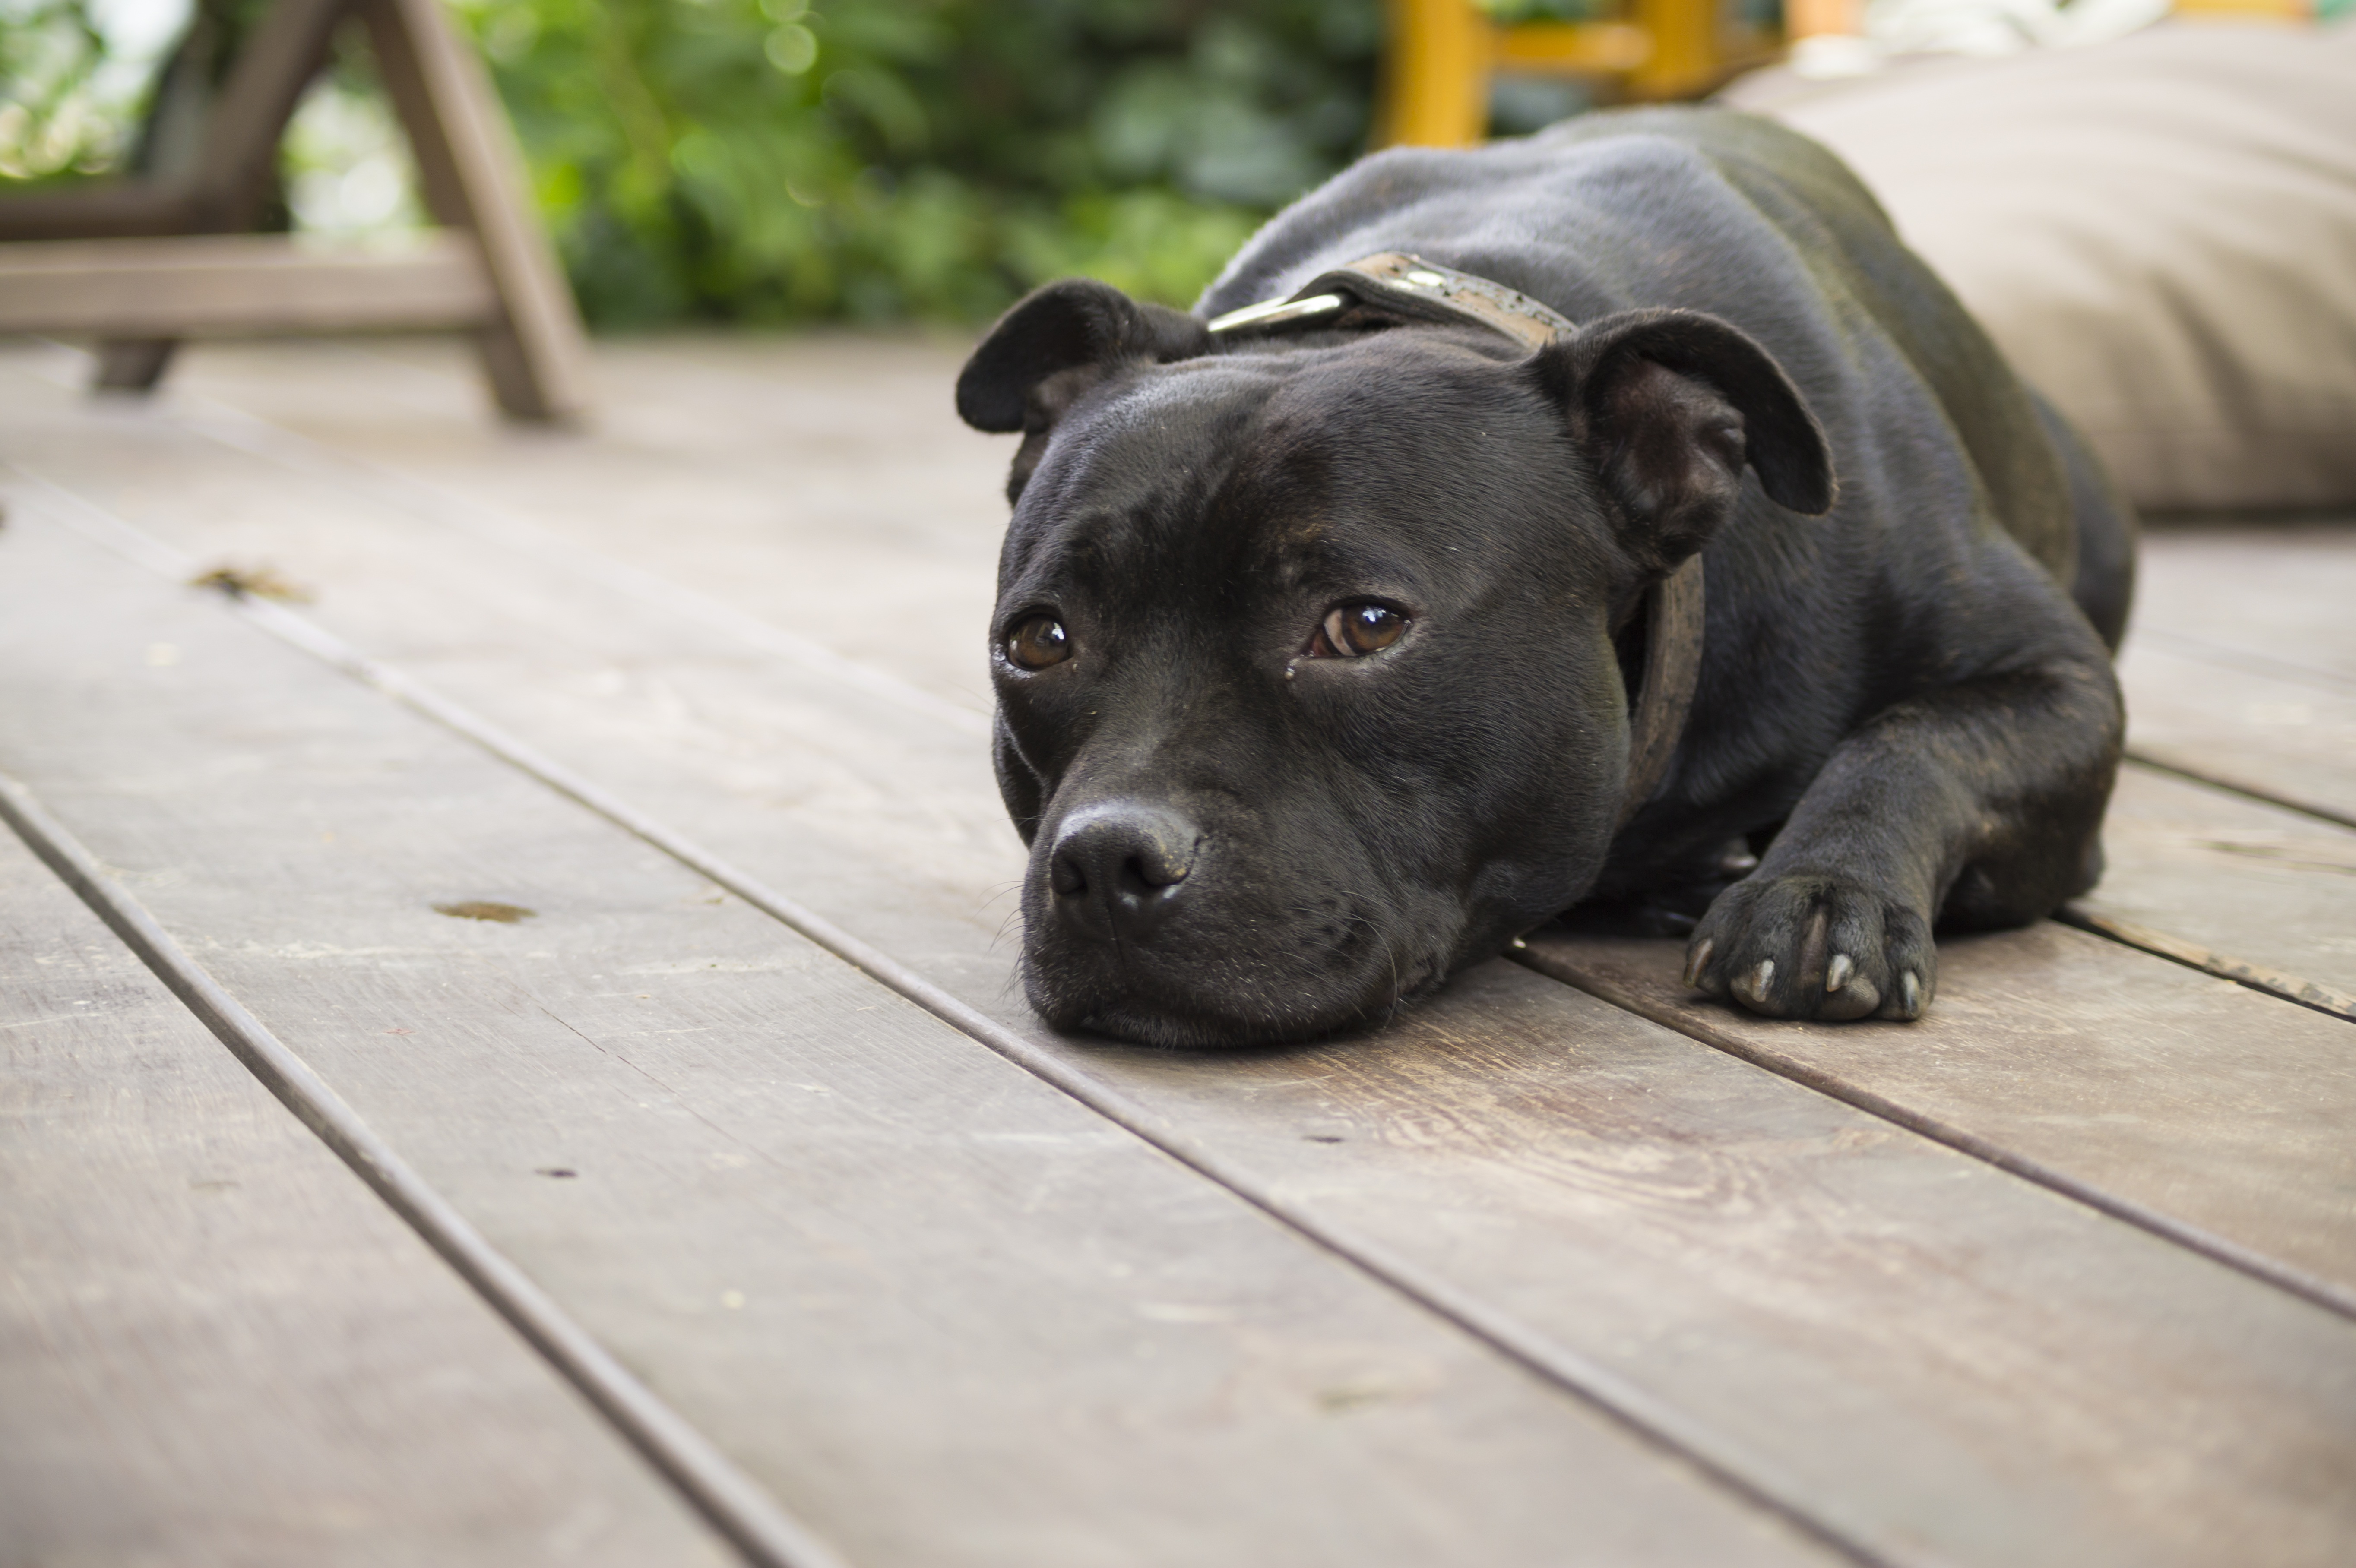
puppy, dog, animal, mammal, vertebrate, tired, terrier, staffordshire bull terrier, tiredness, street dog, dog like mammal, american pit bull terrier